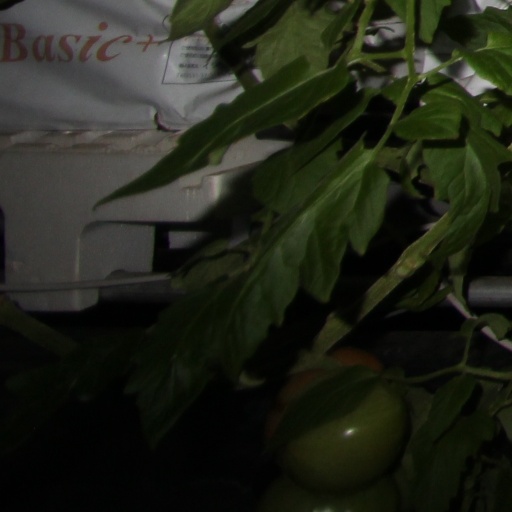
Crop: tomato